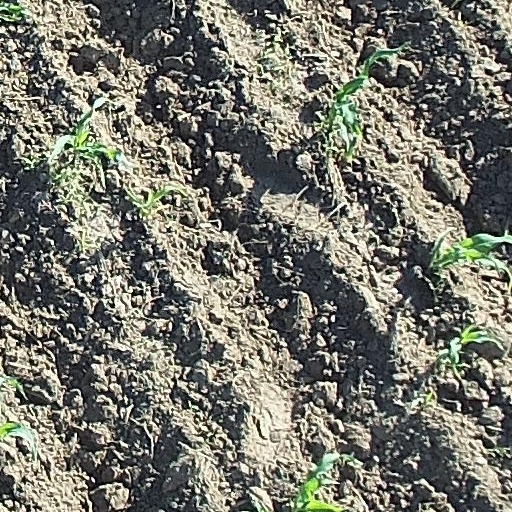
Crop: maize; corn